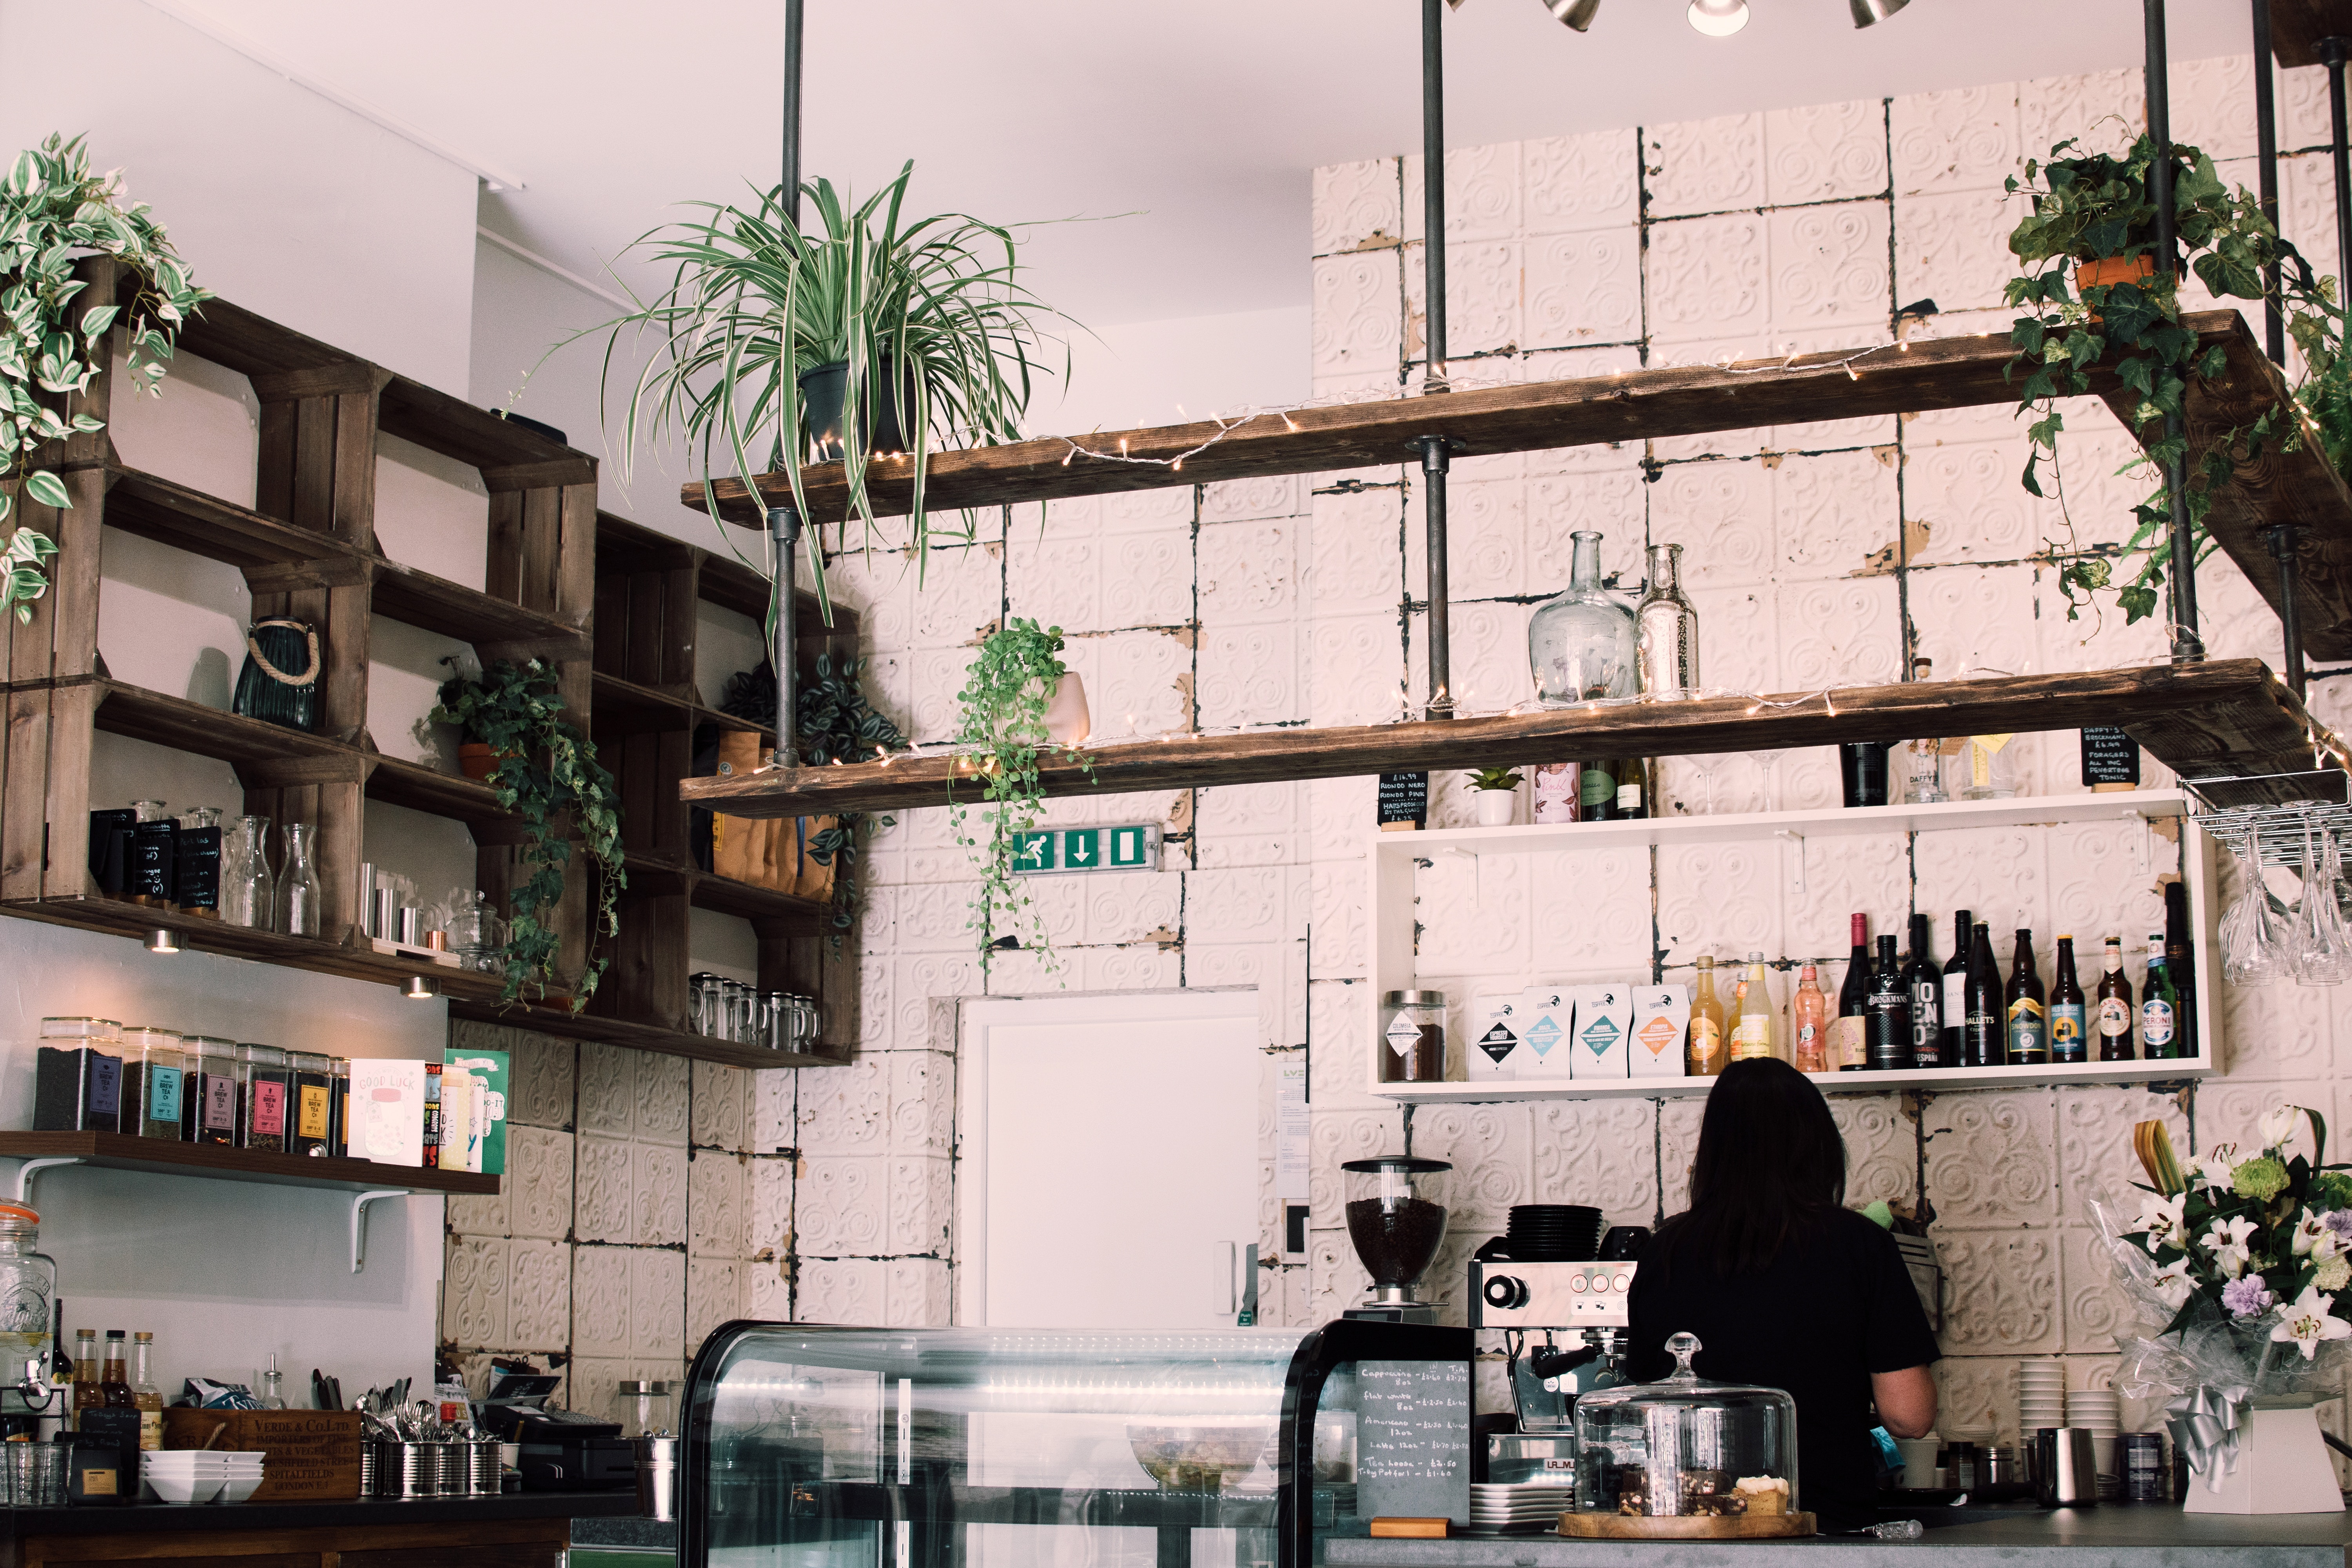
green, building, urban area, architecture, snapshot, room, neighbourhood, tree, design, house, Material property, mixed use, furniture, interior design, window, city, home, plant, photography, residential area, coffeehouse, table, street, houseplant, glass, restaurant, facade, apartment, urban design